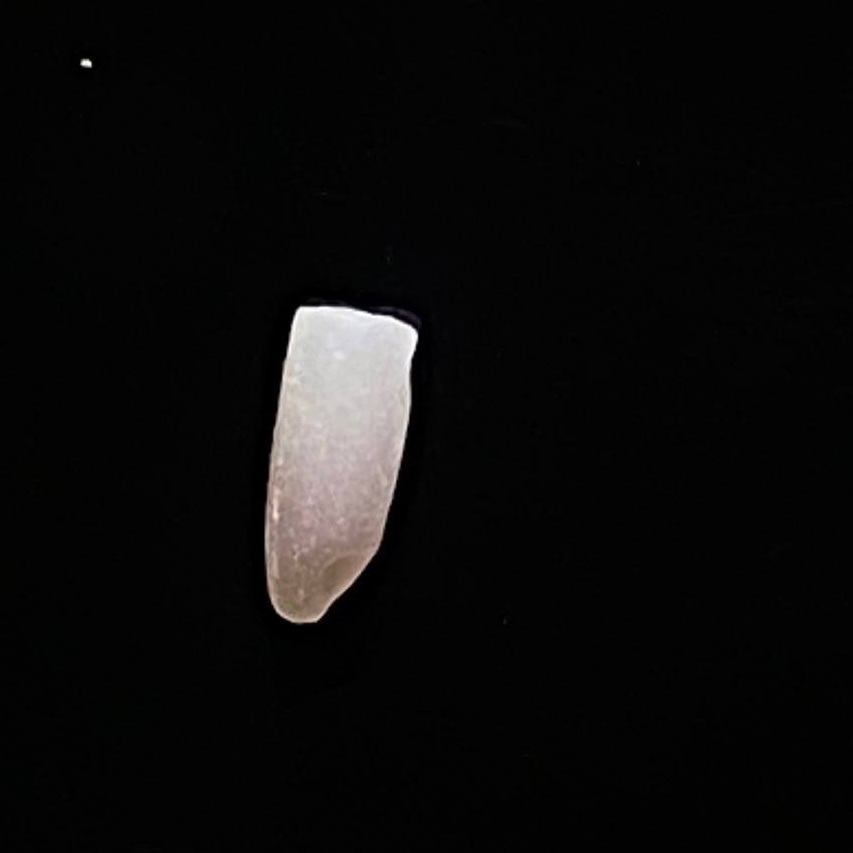
Rice variety: Shampakatari